Thomas Iser

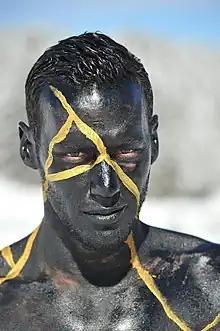

Thomas Iser (born September 2, 1987, in Metz, France) is a French-Luxembourgian street artist, photographer and painter.